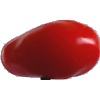
Label: Tomato 2